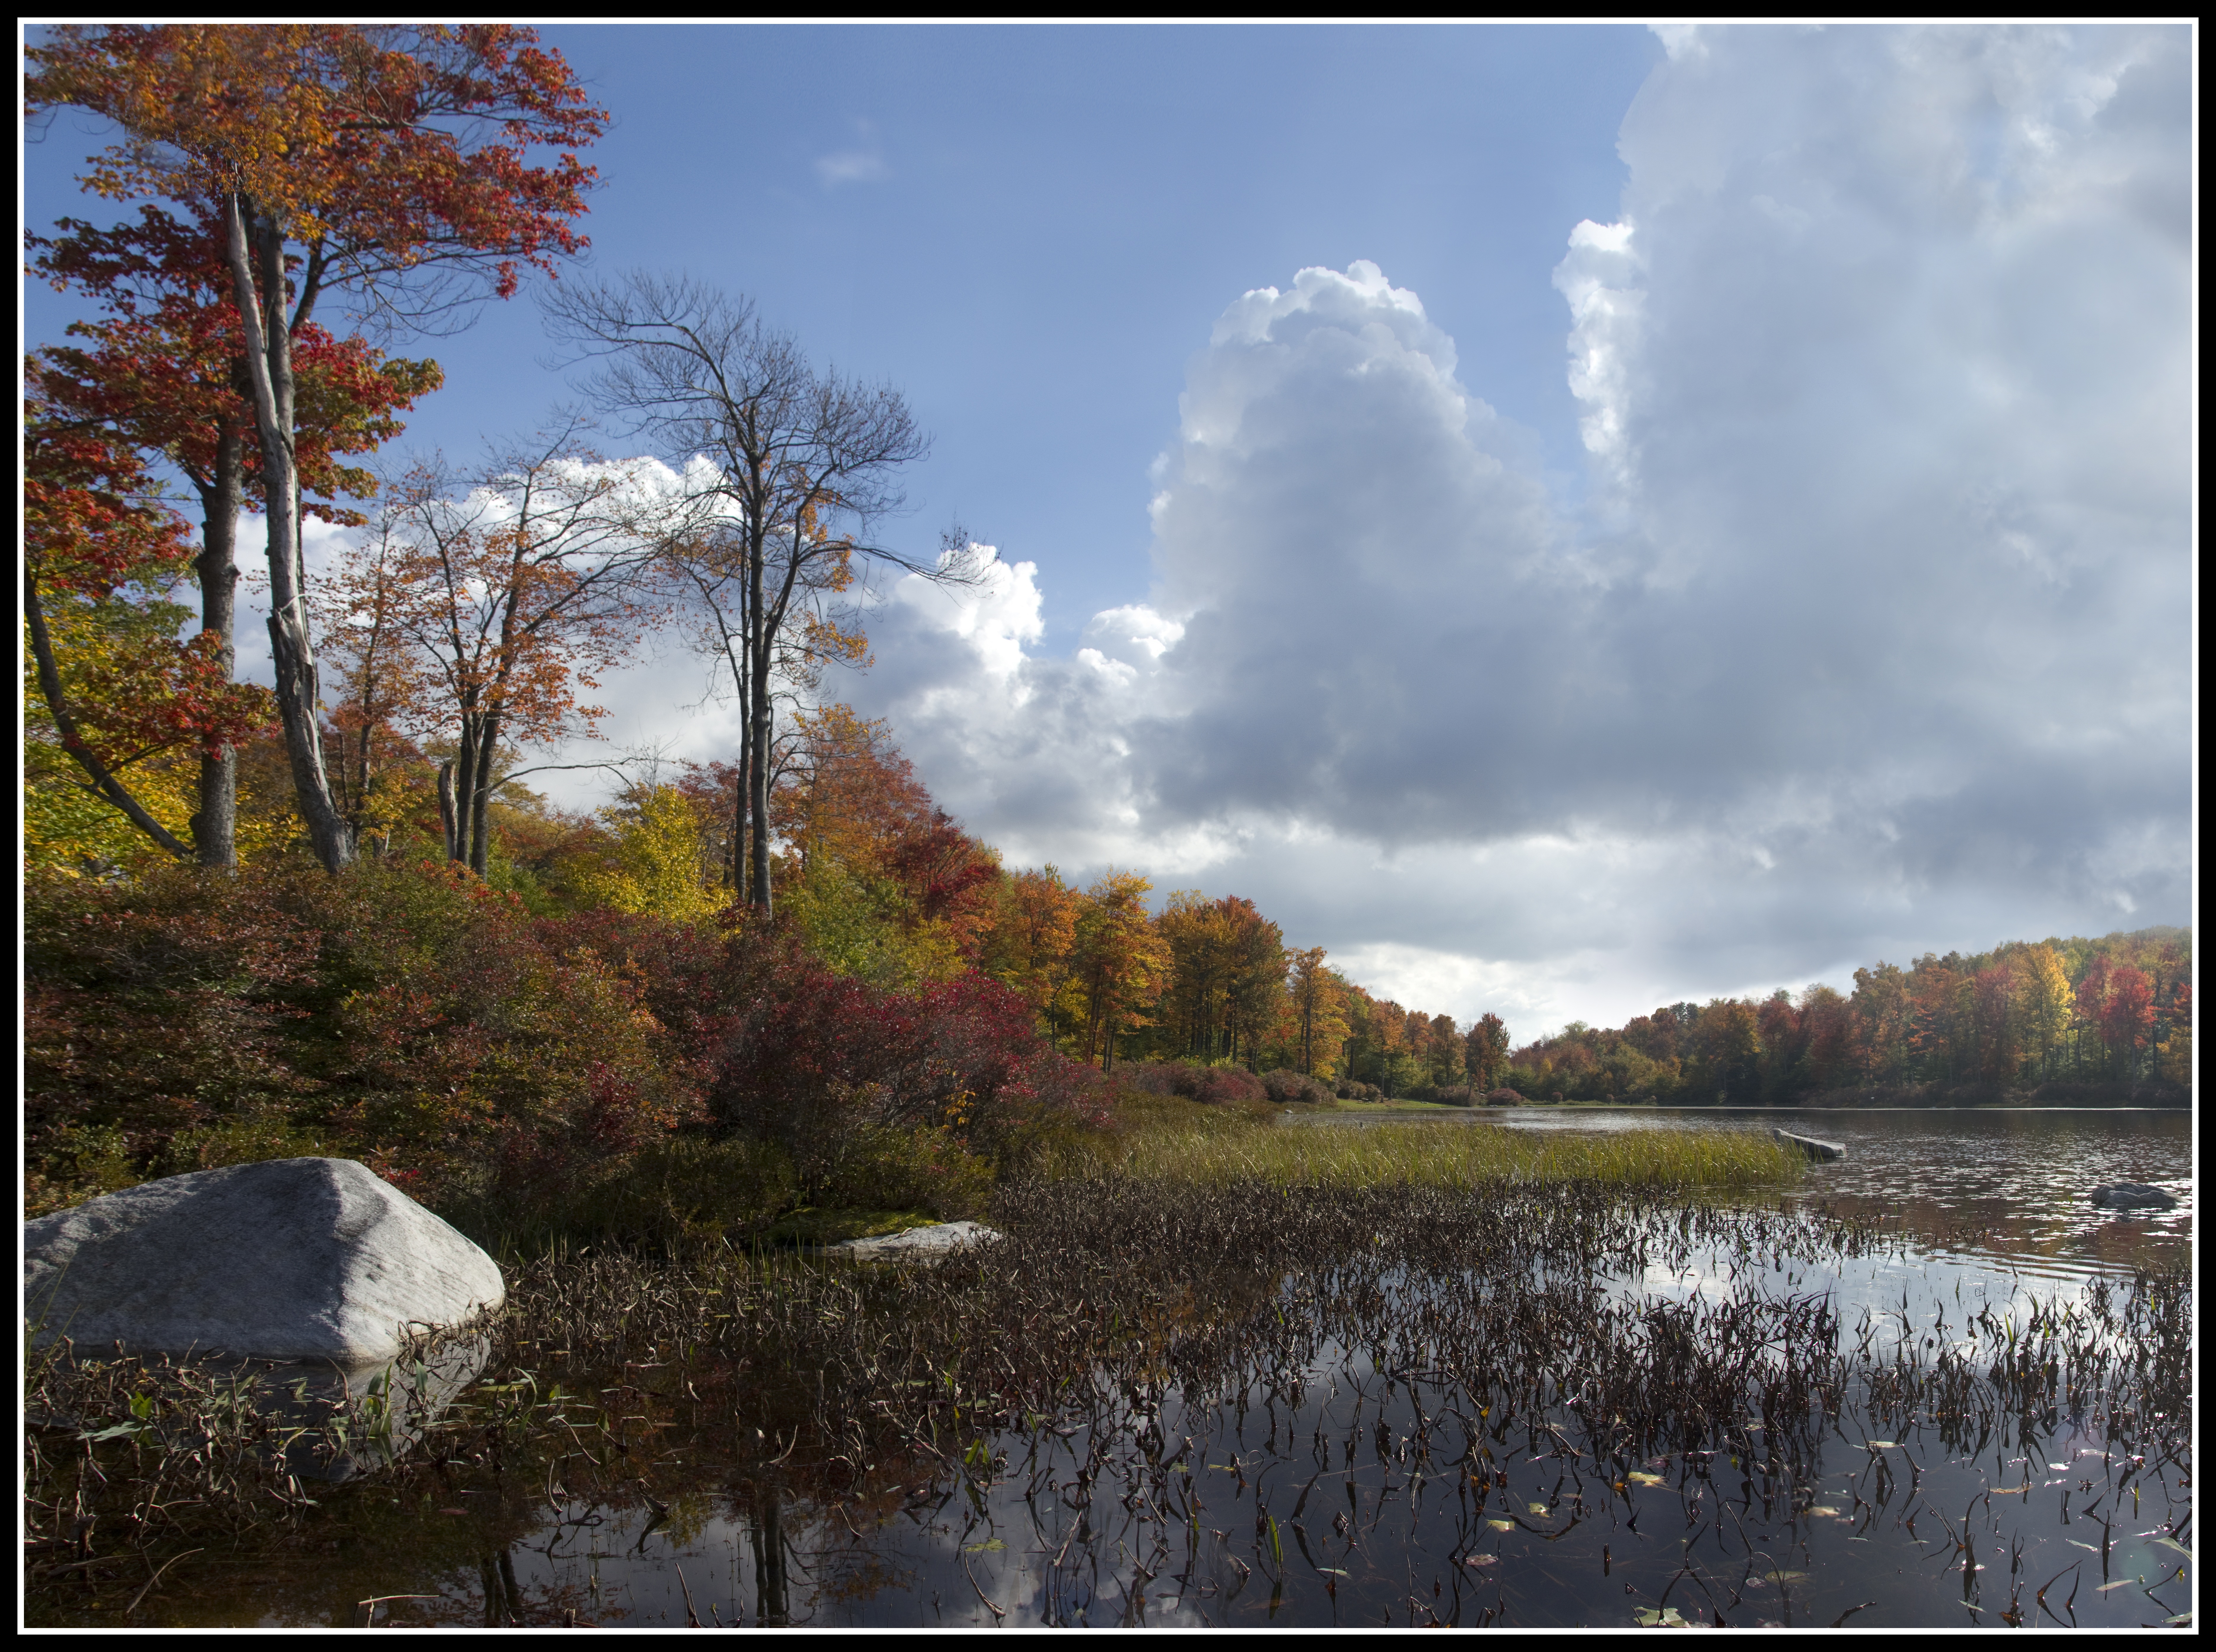
landscape, tree, water, nature, wilderness, cloud, sky, morning, fall, lake, river, pond, reflection, autumn, season, wetland, habitat, loch, rural area, atmospheric phenomenon, woody plant